Aleksandr Zheleznyakov

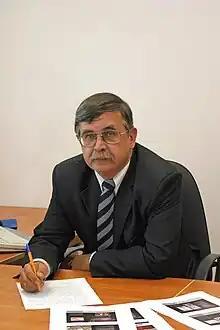
Zheleznyakov in 2010

Aleksandr Borisovich Zheleznyakov (born January 28, 1957) is a specialist in design and production of rocket and space systems. He is also a writer and journalist.